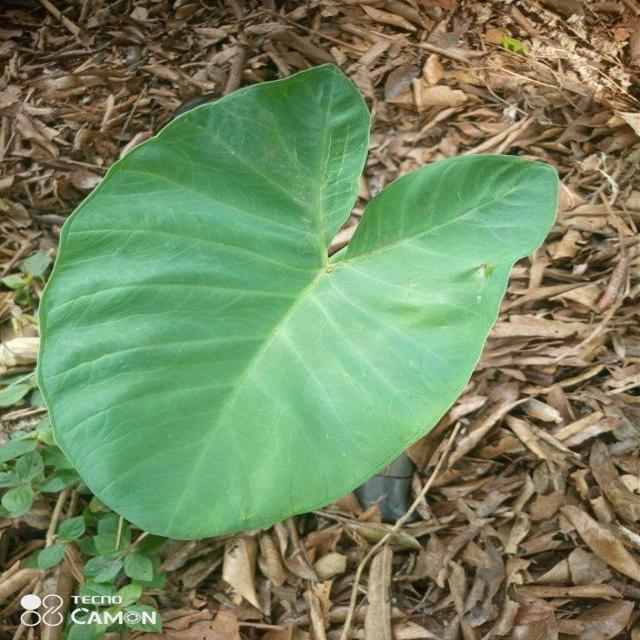
Label: Healthy